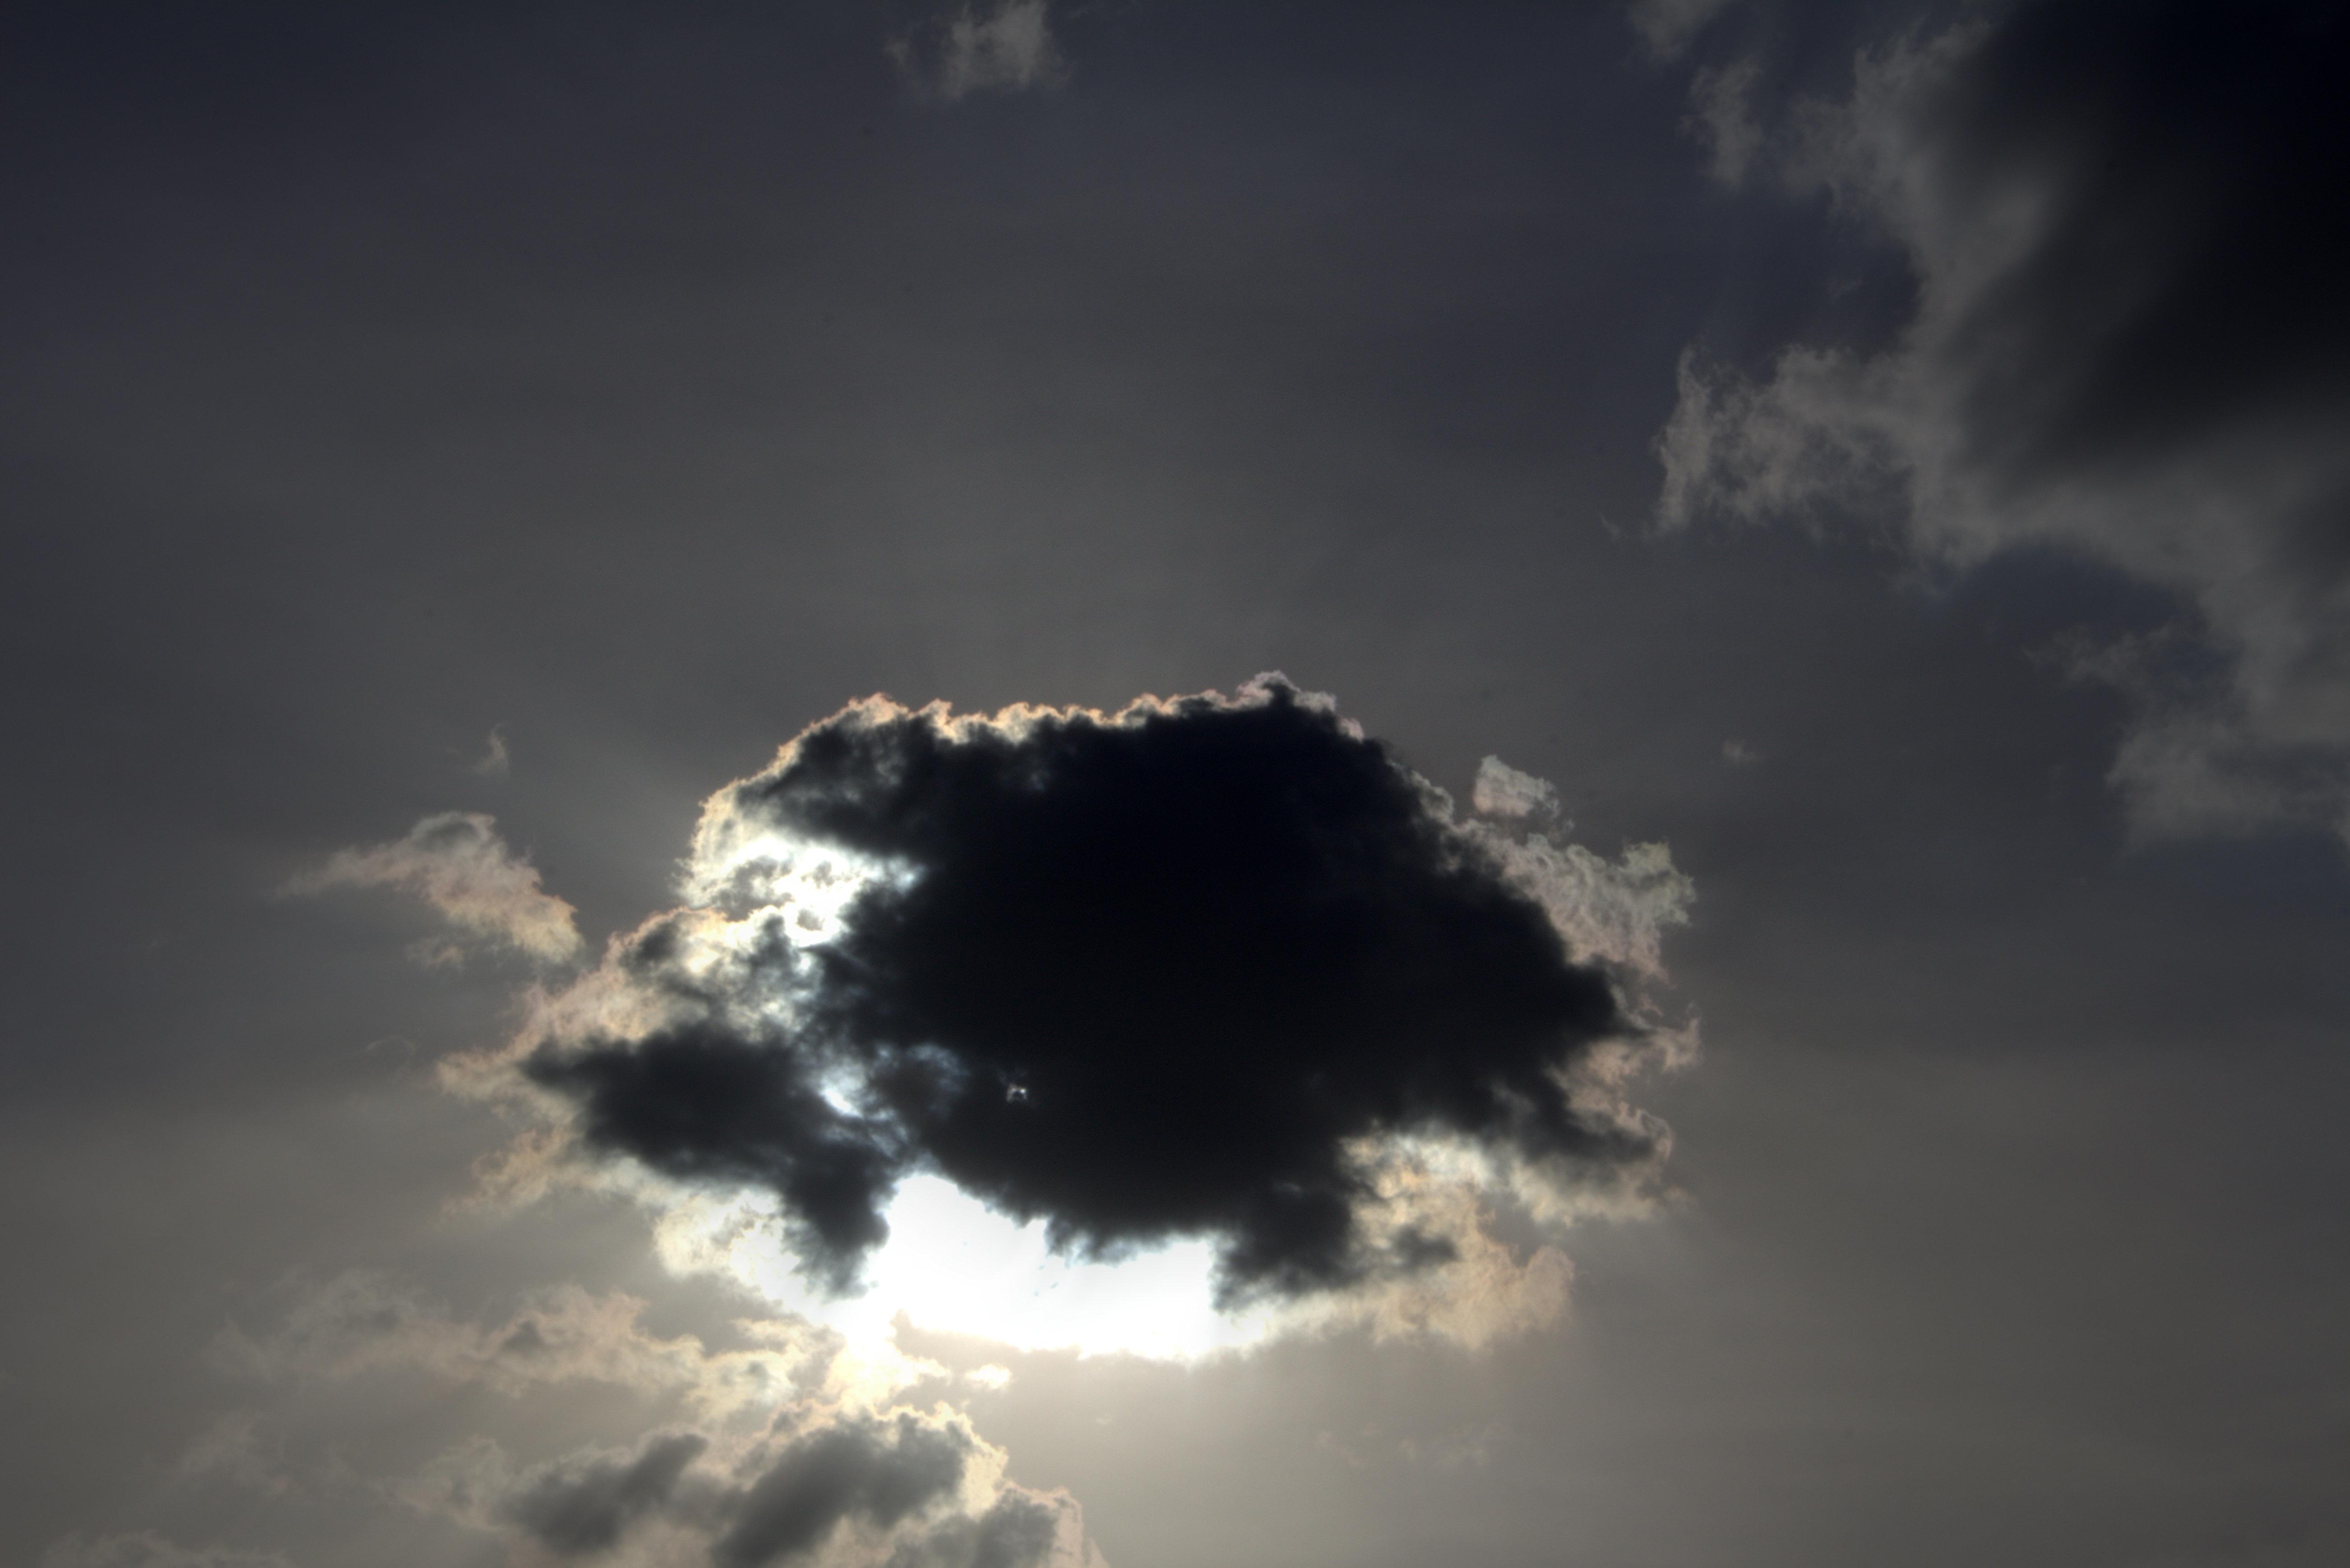
cloud, sky, sun, sunlight, atmosphere, cumulus, darkness, astronomical object, meteorological phenomenon, atmosphere of earth